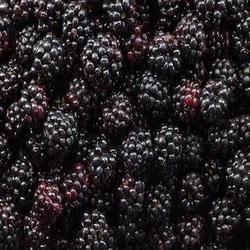
Label: Blackberry